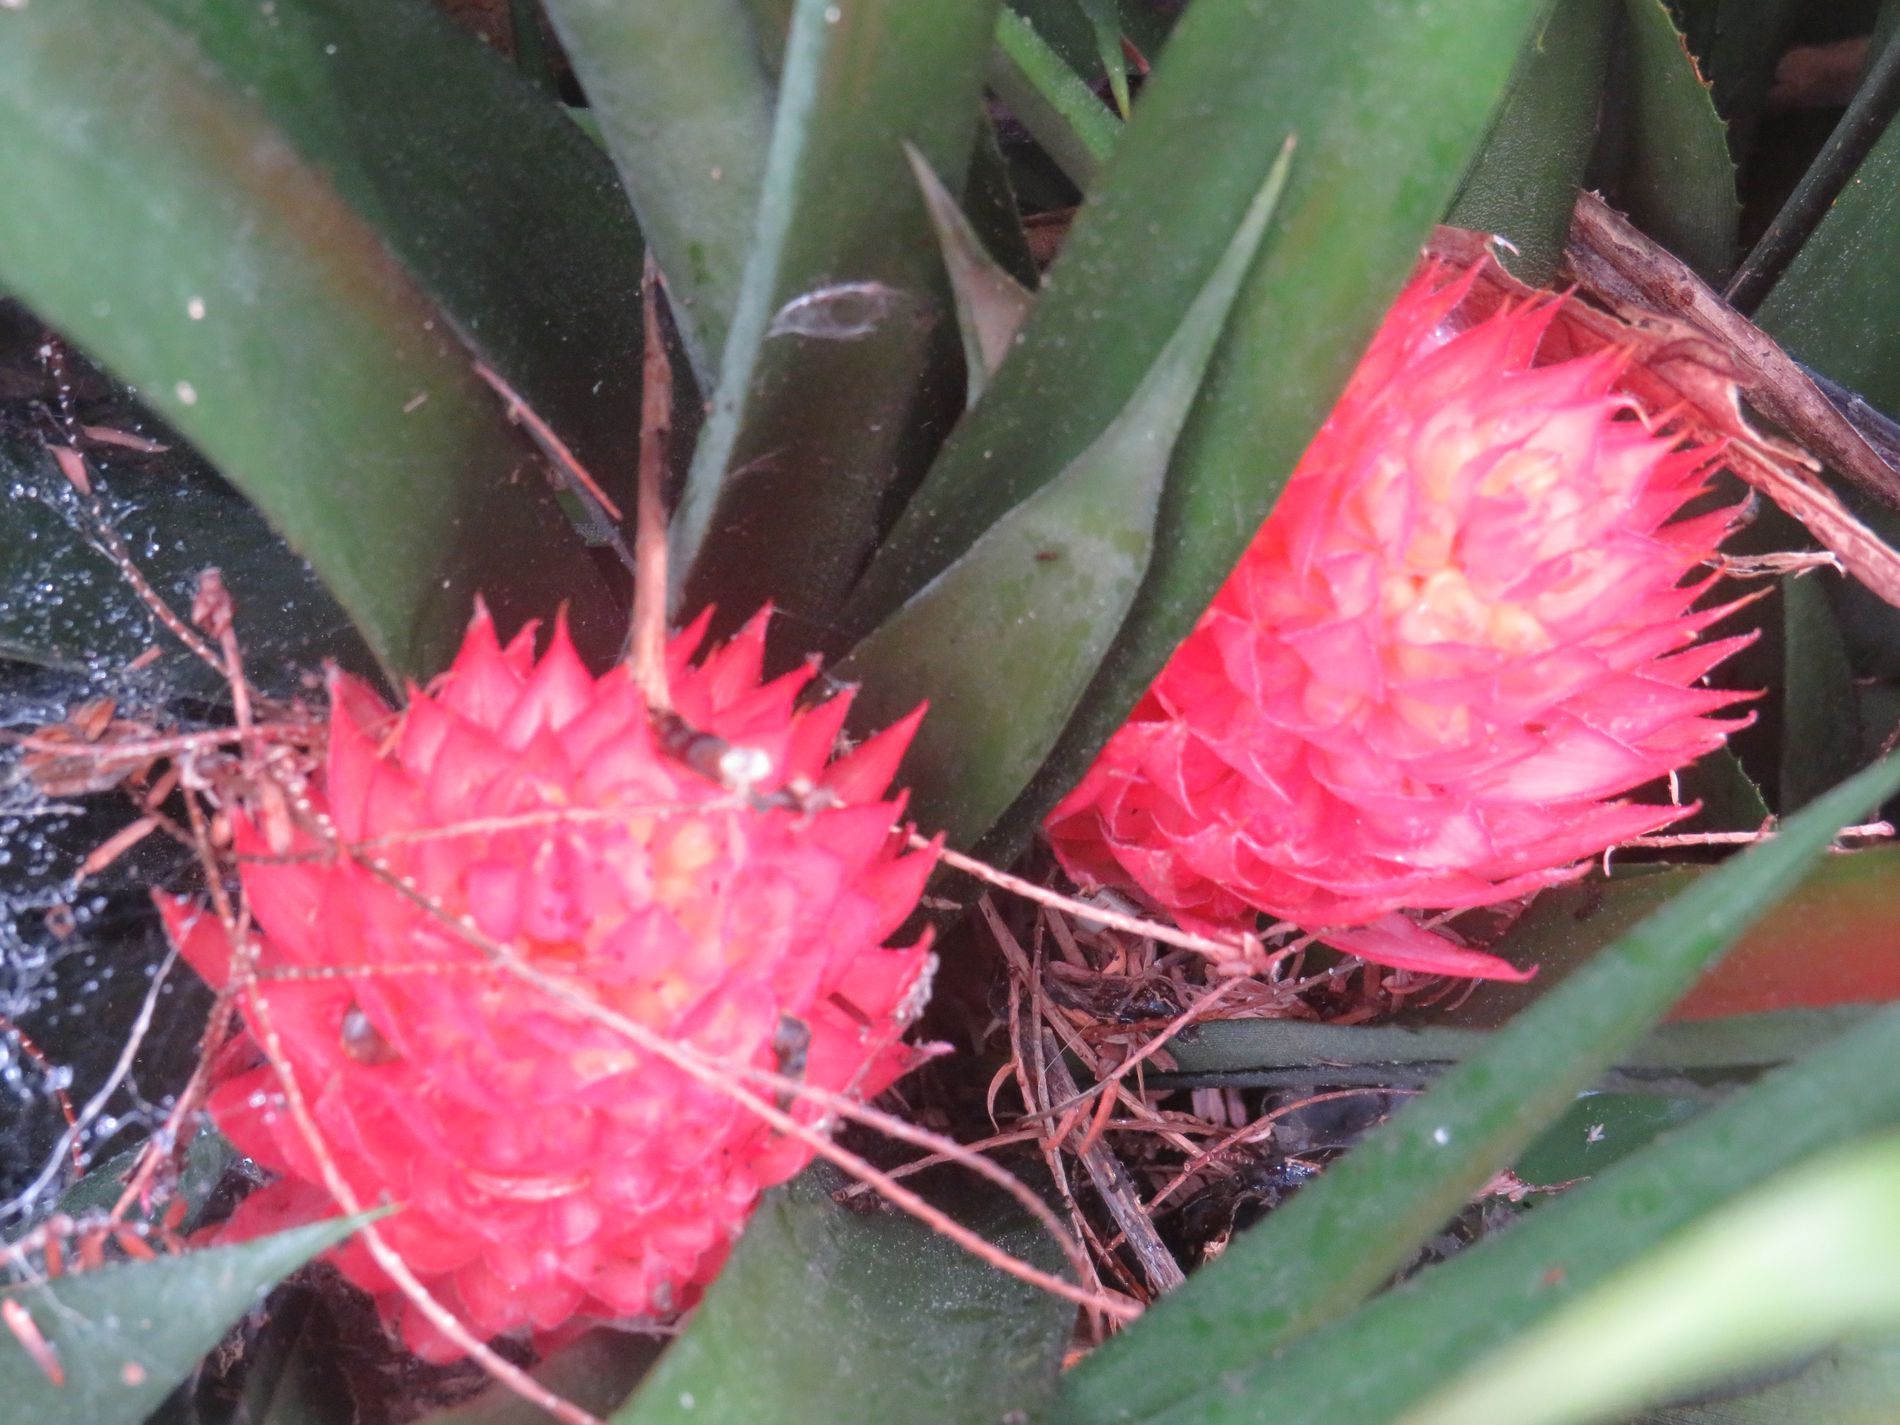
The Exotic Fruit of Aechmea Fernandae
view of the Aechmea fernandae, a rare bromeliad species that produces striking red fruit. The plant's rigid, sword-like leaves form a protective cradle around the fruits, which are in the early stages of development
slightly high-angle close-up, emphasizing the intricate details of the fruit and the surrounding foliage. The perspective allows for a clear view of the plant's structure while maintaining depth and texture.
Labels: Food, Fruit, Plant, Produce, Flower, Rose, Pineapple, Agavaceae, Araceae, Aechmea fernandae
Camera: Canon Canon PowerShot SX540 HS
Lens: 4.3 - 215.0 mm, 4-215mm
Aperture: F4.5
Exposure: 1/100 sec
ISO: 800
Focal length: 13.8 mm